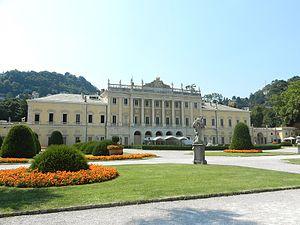
Côme est une ville italienne, chef-lieu de la province du même nom en Lombardie. Lors du recensement de 2018, elle compte 83 320 habitants.